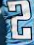
Number: 2